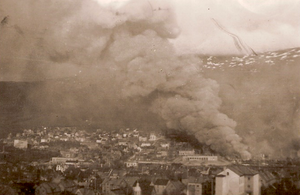
Narvik / Narvik under anden verdenskrig
Narvik i brand under kampene i anden verdenskrig. Dato ukendt; sandsynligvis maj 1940.
Narvik er en bykommune i Nordland fylke i Norge. Den grænser i nordvest til Evenes, i nord til Skånland, Gratangen, Lavangen og Bardu kommuner og i vest til Ballangen kommune. I øst og i syd ligger Sverige.